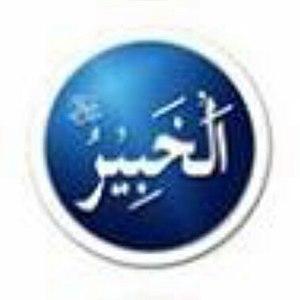
Al-Khaber / Le Bien Informé